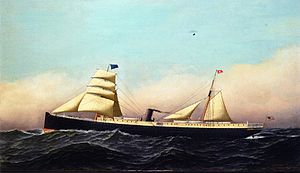
Antonio Jacobsen / Galleri
Antonio Nicolo Gasparo Jacobsen var en danskfødt amerikansk marinemaler, der blev kendt som "Auduboninden for dampskibe".